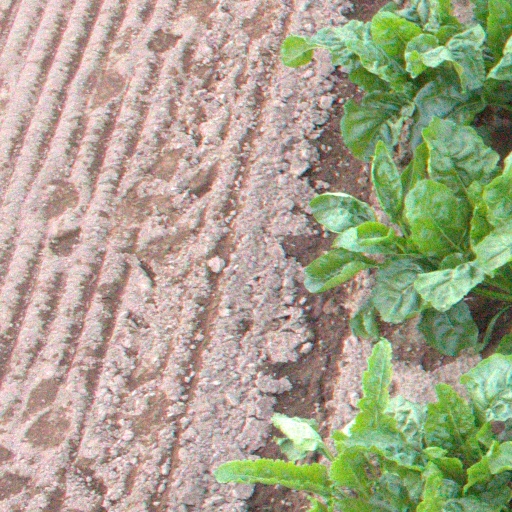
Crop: sugar beet